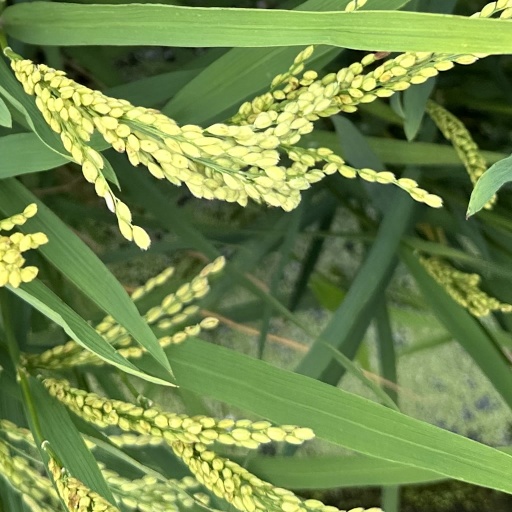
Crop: rice